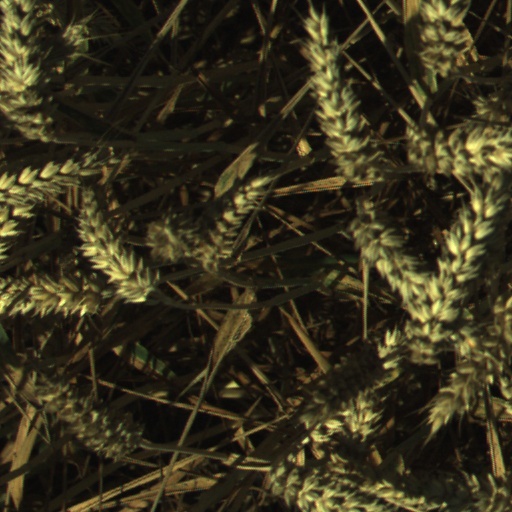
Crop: wheat